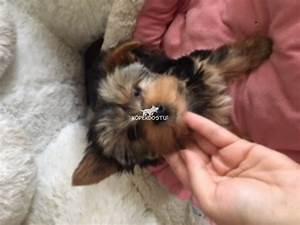
dog